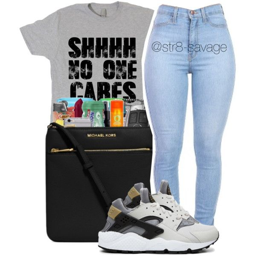
a fashion look featuring sneakers .